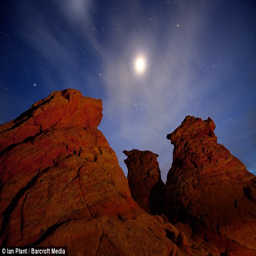
other - worldly : the moon and stars hang in the sky over tourist attraction